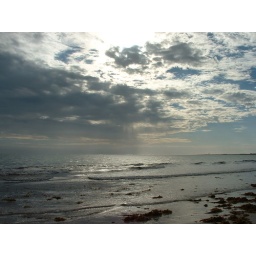
The afternoon sky over the beach at Geraldton, Western Australia.